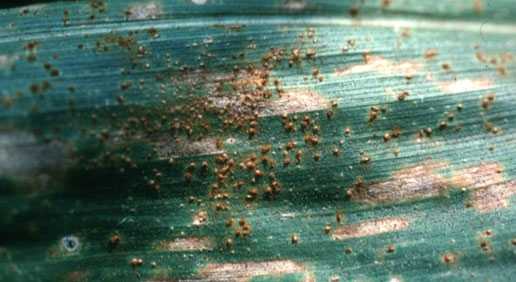
Plant: Corn
Disease: corn rust